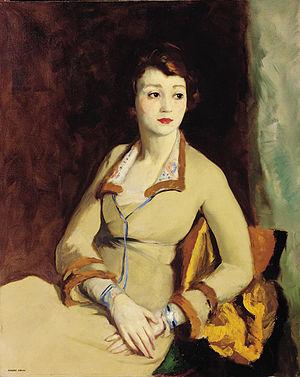
Robert Henri, né à Cincinnati le 25 juin 1865 et mort le 12 juillet 1929, est un peintre et professeur américain, membre de l'informelle « Ash Can School », et figure majeure du réalisme américain.